Jackson Hotel (Paola, Kansas)

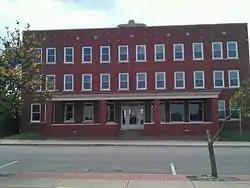

The Jackson Hotel is a historic hotel building located at 139 W. Peoria St. in Paola, Kansas. The hotel was built in 1921 on a site which had contained a hotel since 1863; the Jackson Hotel was the third hotel built at the site. Architect George P. Washburn designed the hotel in the Commercial style. The hotel features a full-length porch on the ground floor and a front entry with a transom and sidelights, a common element of group residences of the era intended to make the building resemble a home. From 1937 to 1969, Paola business directories listed the Jackson Hotel as one of only two in the city, along with the Commercial Hotel; it became the only hotel in 1969 when the Commercial Hotel was demolished. By 1992, the hotel building had been vacated; it remained empty until a 2006 redevelopment effort.